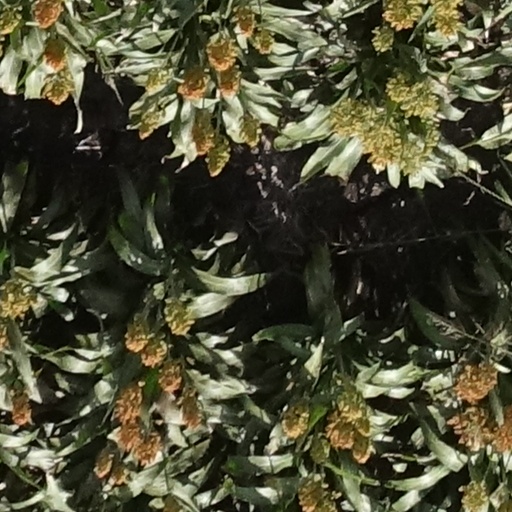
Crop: sorghum